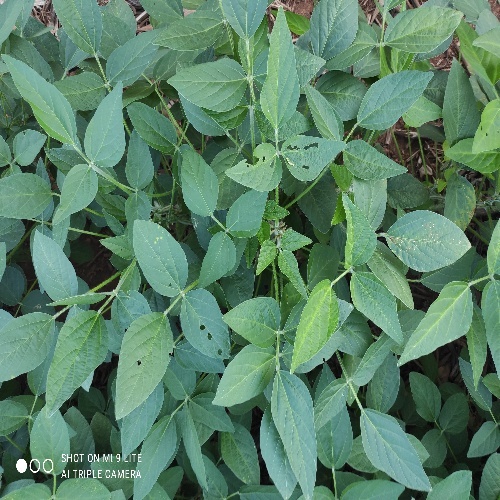
Label: Caterpillar